Question: What is she playing?
Tambaya: Wane wasa takeyi?
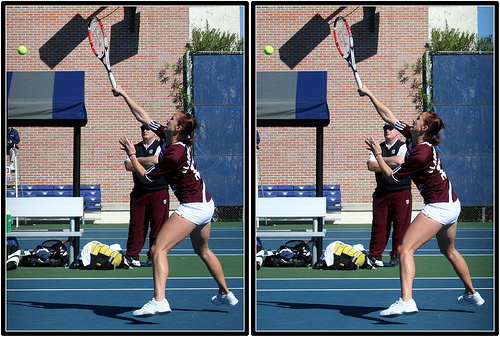
Answer: Tennis.
Amsa: Tanis.